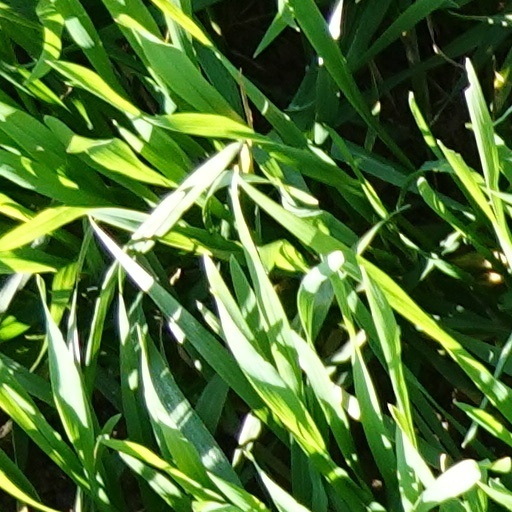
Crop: wheat